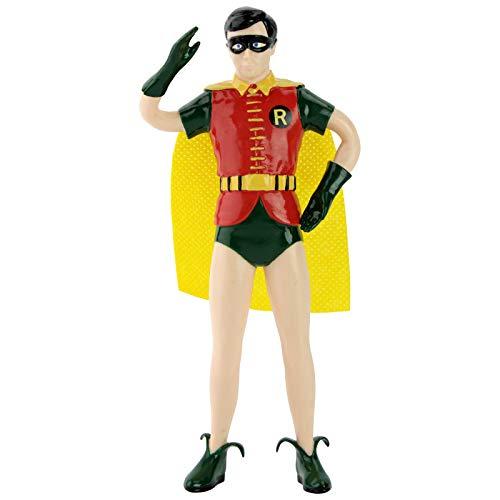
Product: NJ Croce Batman Classic TV Series Robin Bendable Figure, Multicolor
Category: Toys & Games | Toy Figures & Playsets
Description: Based on the 1960's era Batman Classic TV Series.
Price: $8.87
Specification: ProductDimensions:0.8x3x5.5inches|ItemWeight:2.4ounces|ShippingWeight:2.4ounces(Viewshippingratesandpolicies)|ASIN:B00K5BB2FQ|Itemmodelnumber:DC3922|Manufacturerrecommendedage:3months-8years